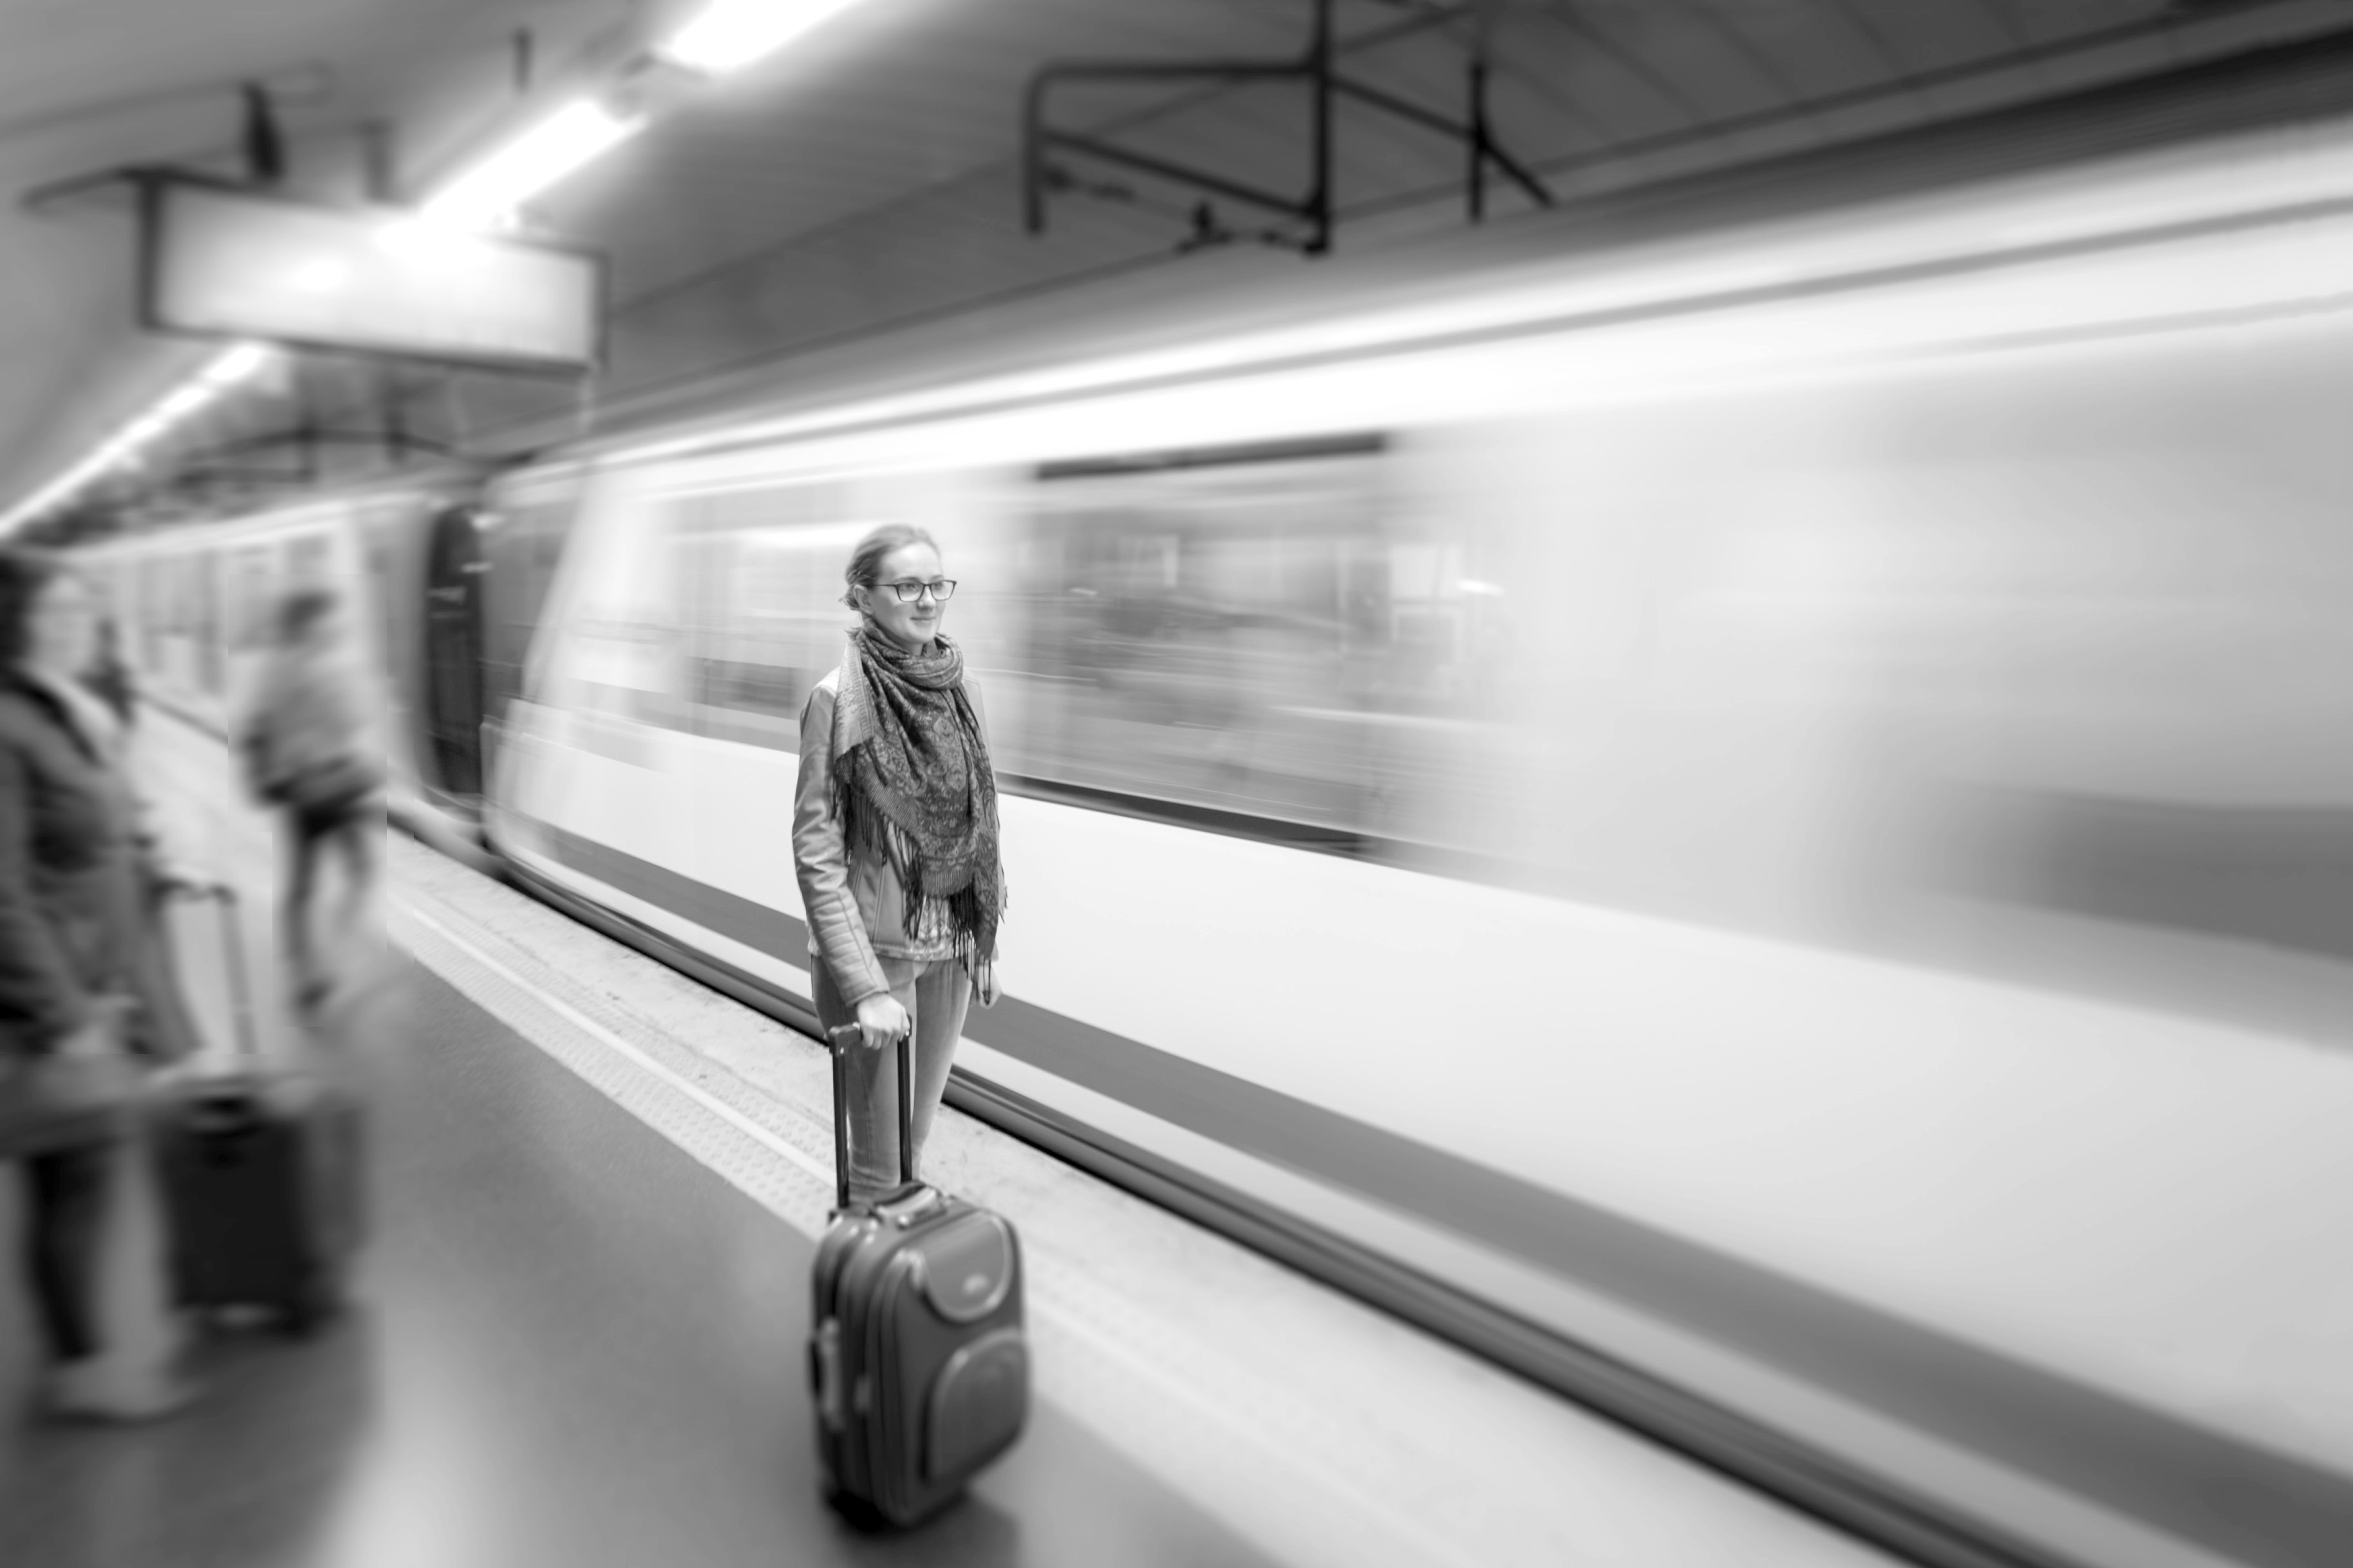
black and white, white, transport, monochrome, public transport, monochrome photography